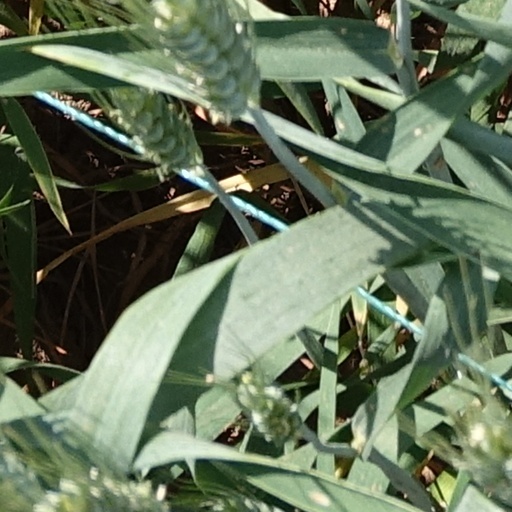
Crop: wheat